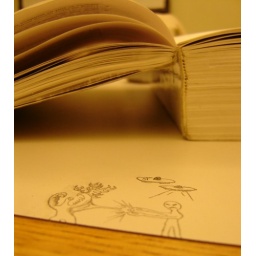
Doodle on table at Huntsman while studying for the last exam in my computer science major, CSE 320, Algorithms.